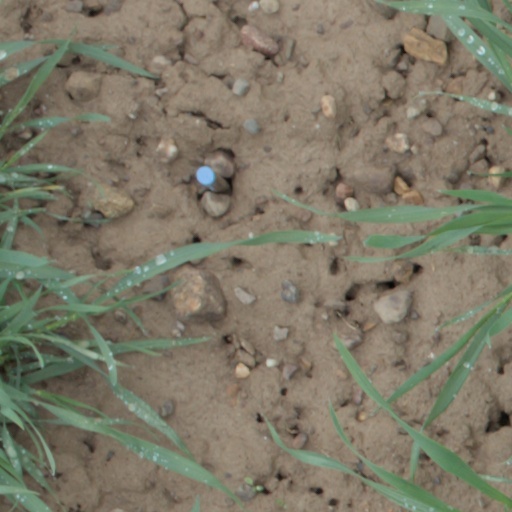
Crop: wheat